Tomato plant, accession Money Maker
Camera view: bottom (45 deg); turntable rotation: 60 degrees
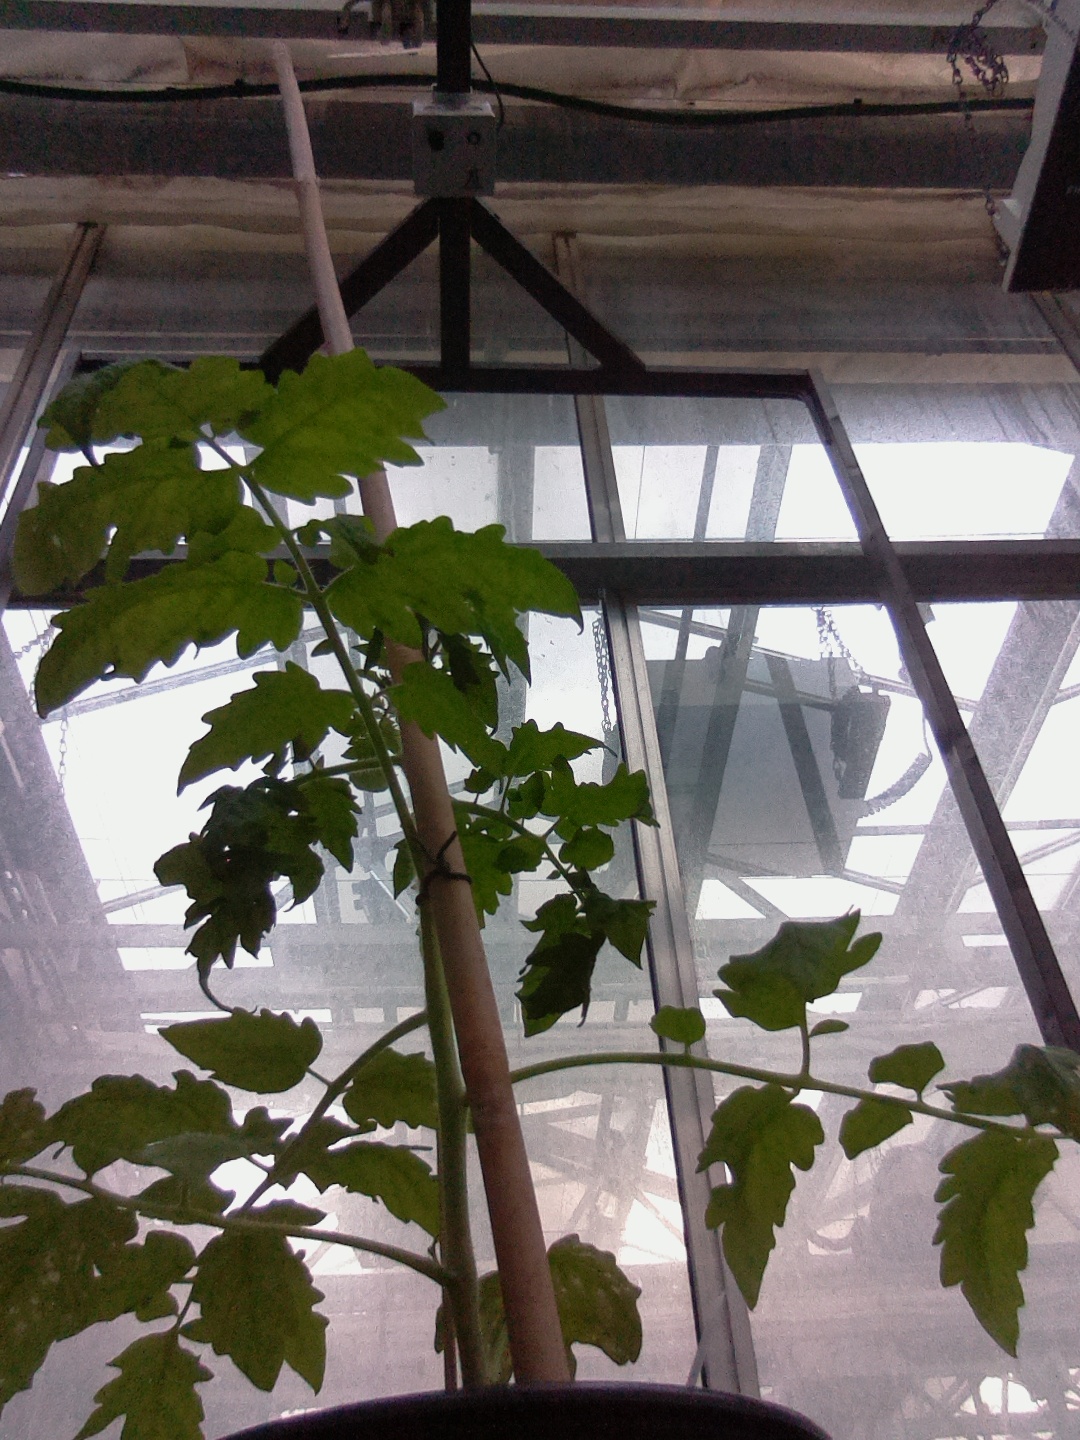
BBCH growth stage 14: 8 of true leaves visible